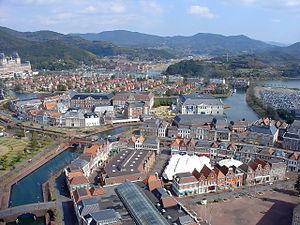
Huis Ten Bosch est un parc à thème japonais de la préfecture de Nagasaki qui recrée les Pays-Bas en montrant des copies taille réelle de vieux bâtiments néerlandais. Le nom Huis Ten Bosch signifie « Maison dans la Forêt ». Il est baptisé d'après le palais de Huis ten Bosch, une des quatre résidences principales de la Famille royale néerlandaise, situées à La Haye aux Pays Bas.